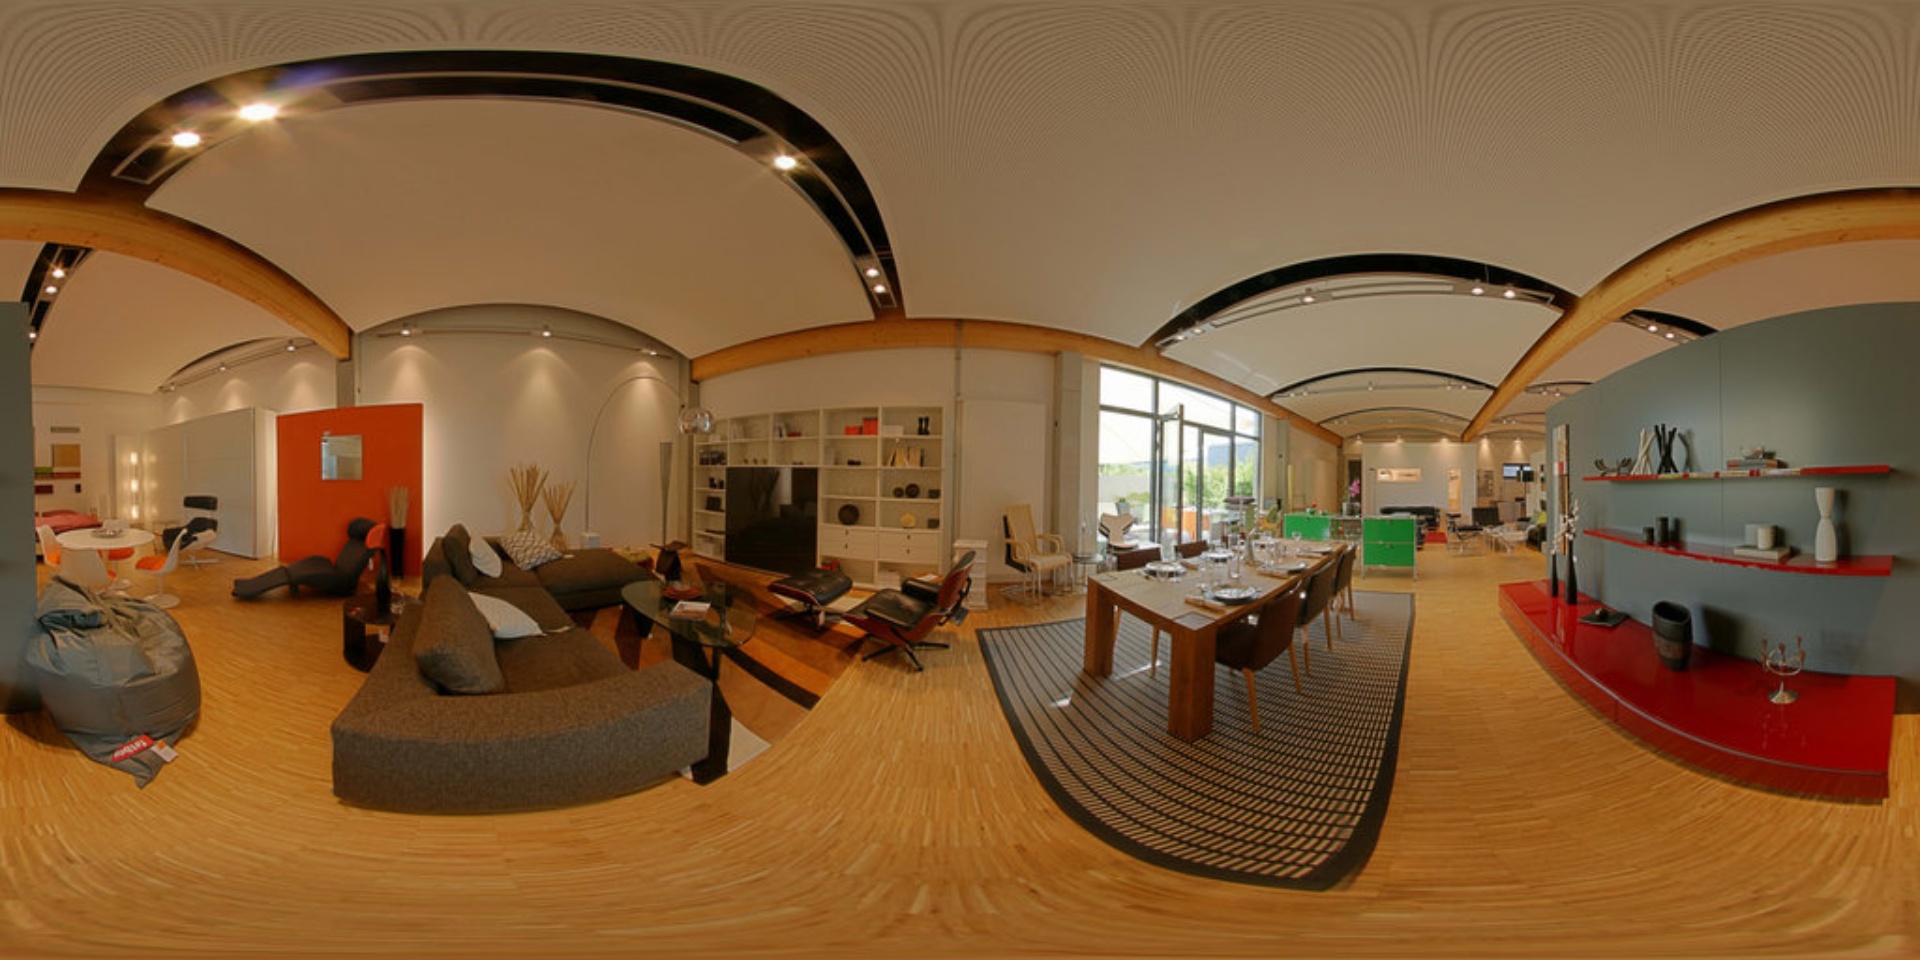
Referred object: the black TV on the white shelf

Referred object: turn right to find the dining table

Referred object: the dining table opposite the large gray sofa